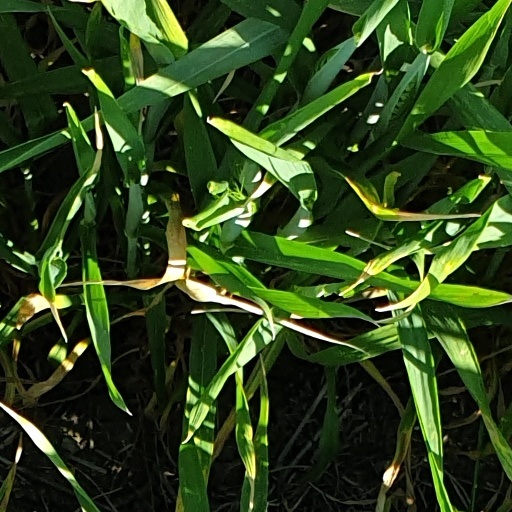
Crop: wheat